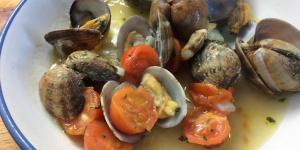
almejas a la marinera con tomate